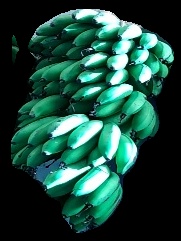
Variety: rasbale
Grade: grade2